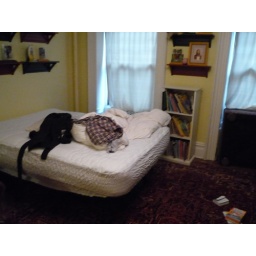
Ground floor bedroom 1 (bunkbeds in here too)